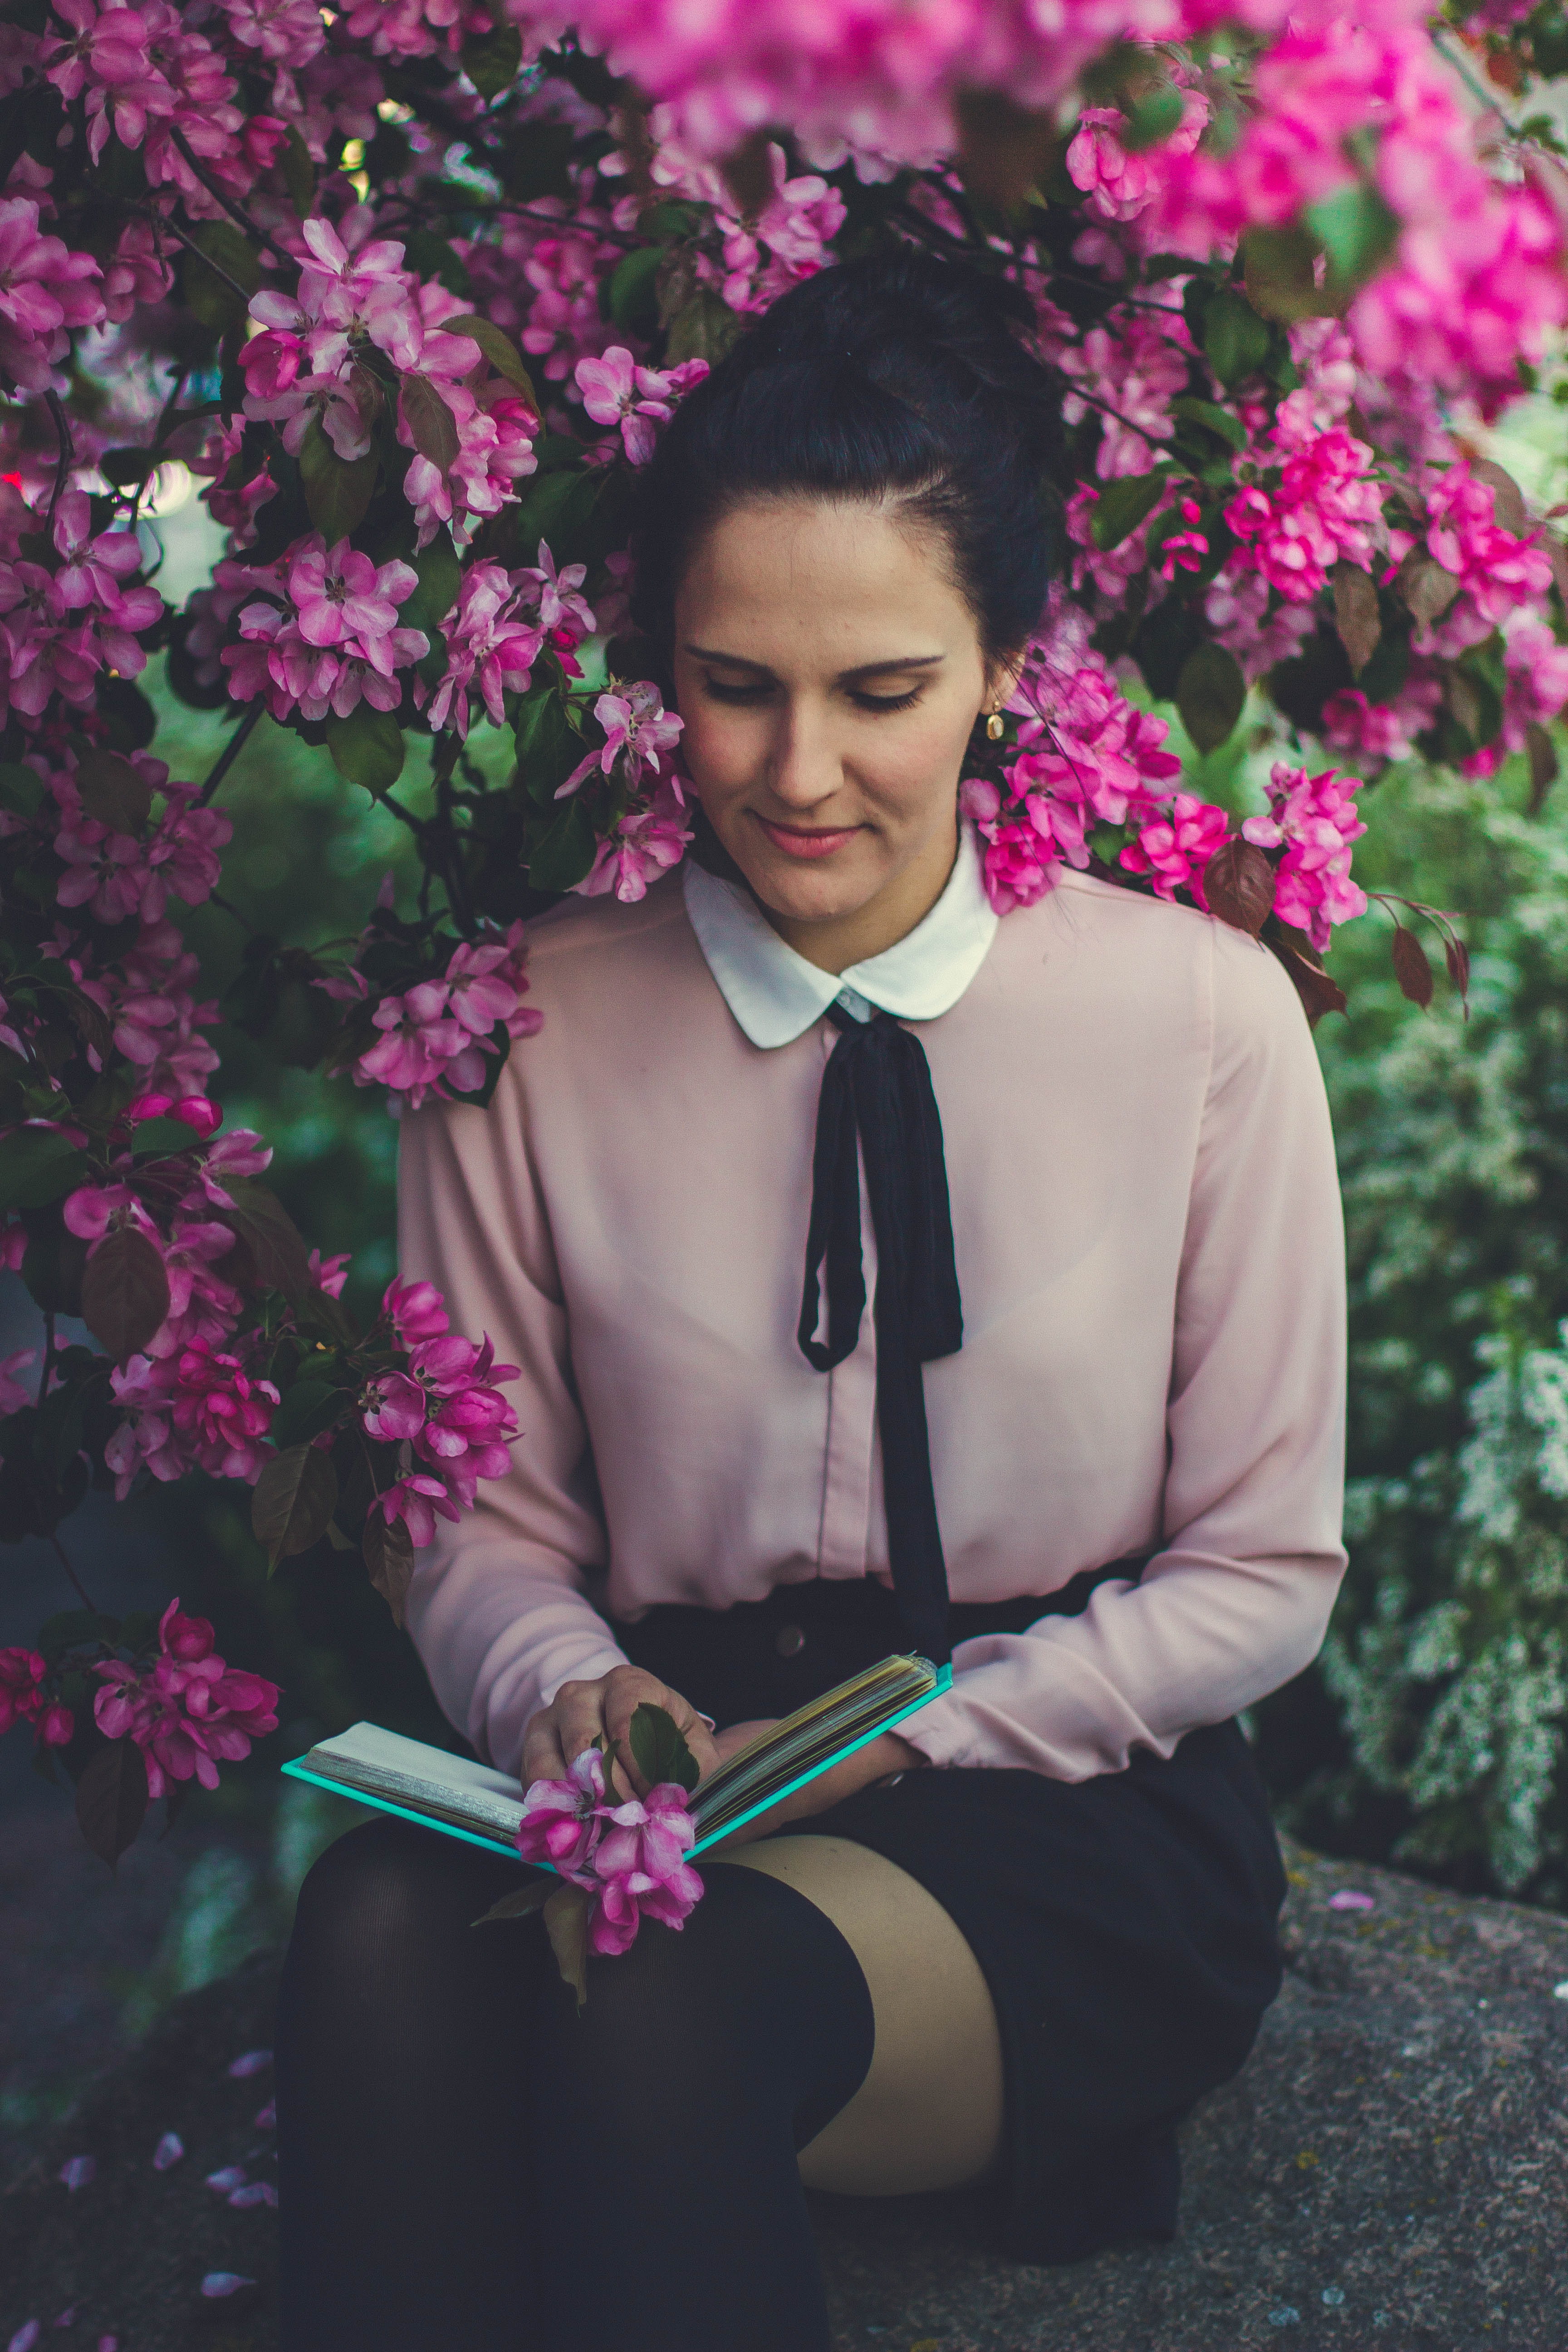
blossom, book, person, woman, photography, flower, purple, bloom, reading, model, spring, green, fashion, pink, bride, flora, flowers, photograph, floristry, photo shoot